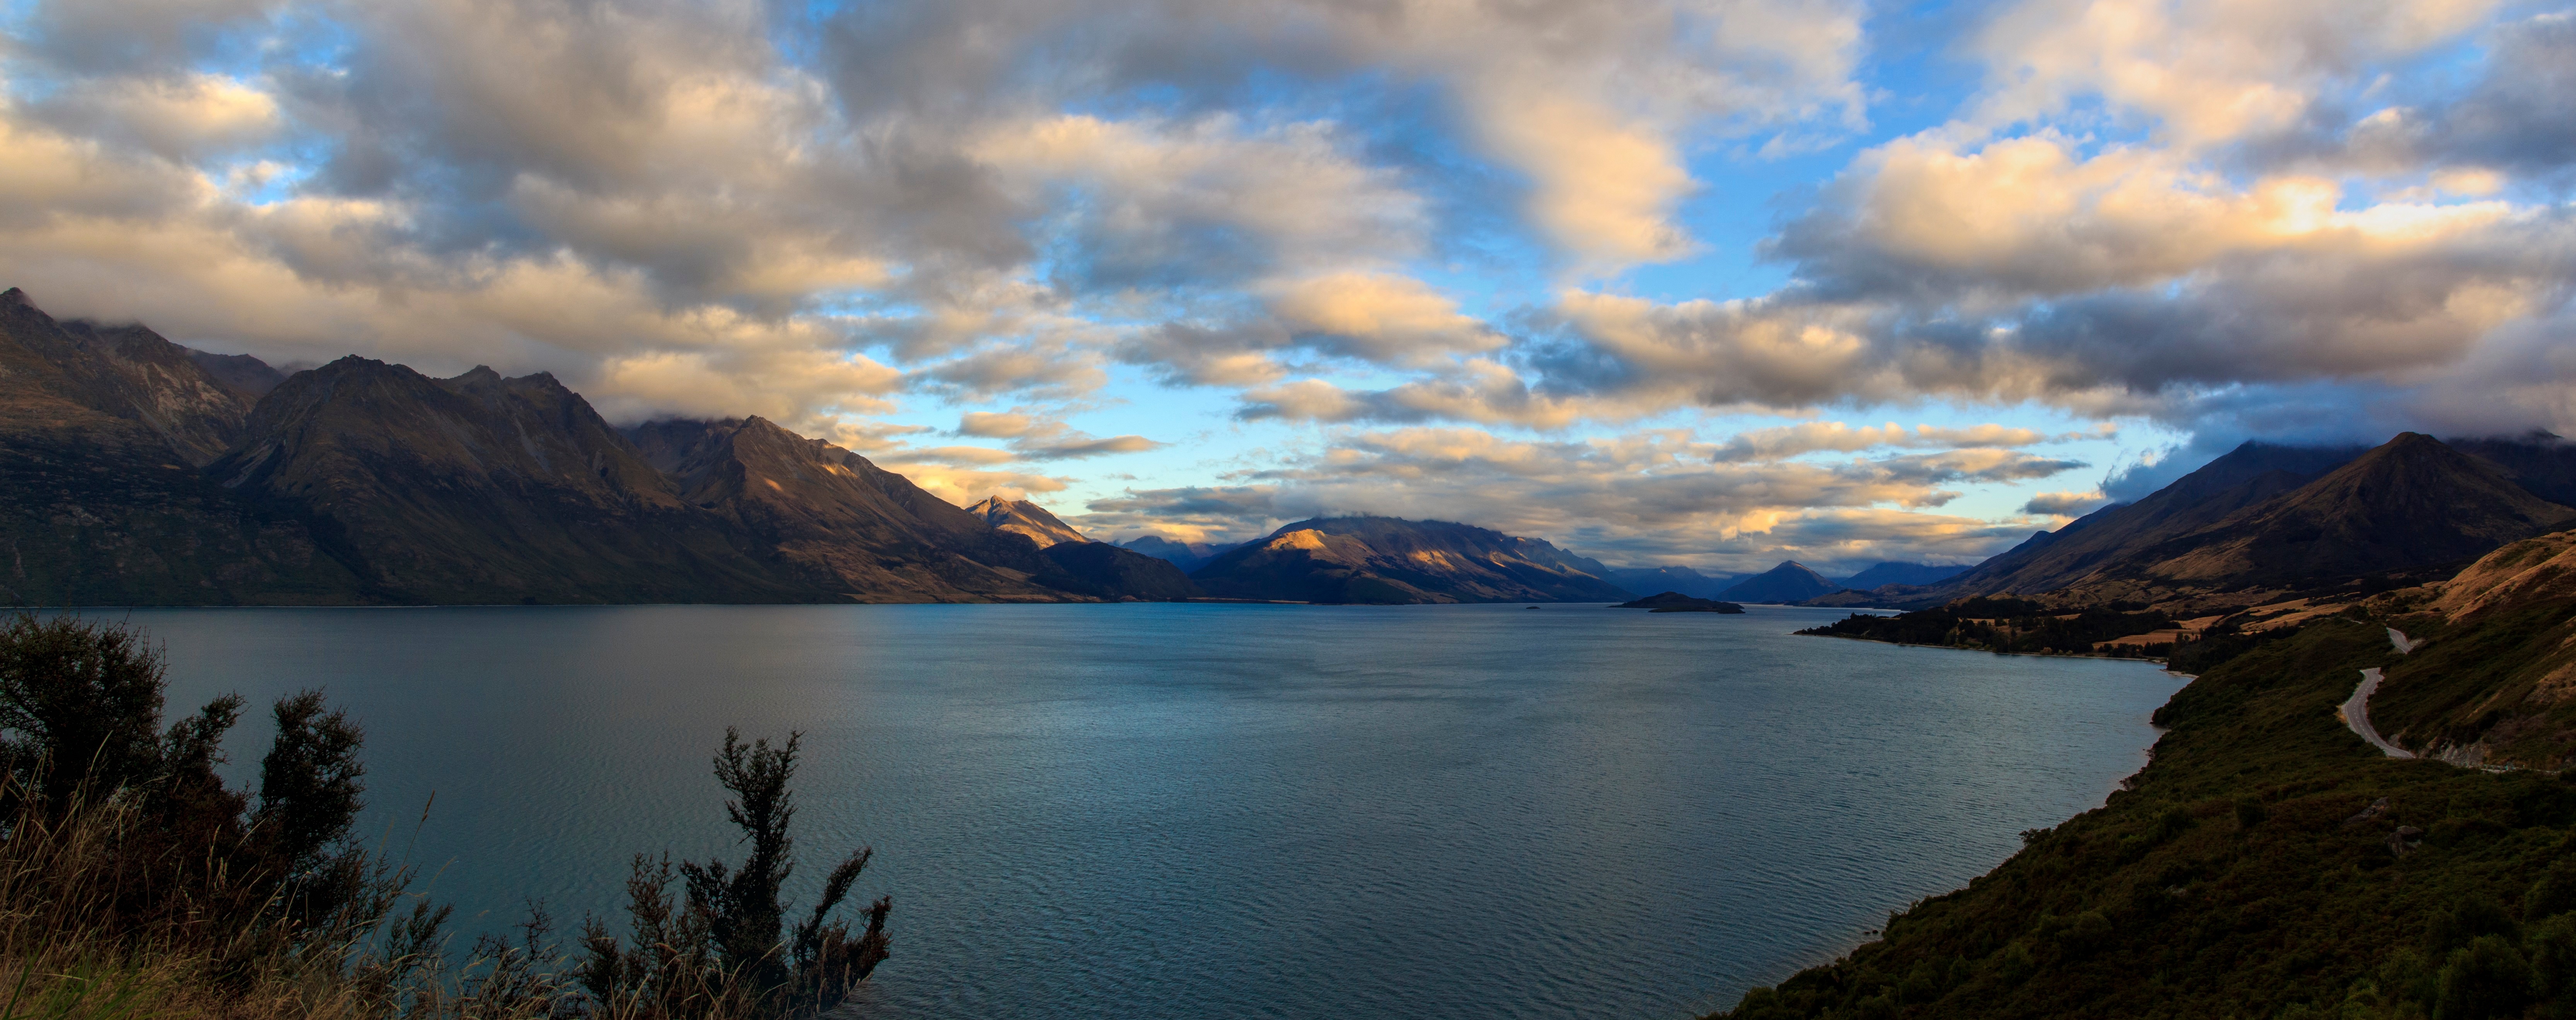
landscape, sea, coast, nature, wilderness, mountain, cloud, sunrise, sunset, morning, lake, dawn, mountain range, dusk, evening, reflection, fjord, reservoir, highland, body of water, fell, loch, atmospheric phenomenon, mountainous landforms